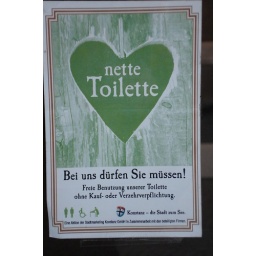
Seen on the front door of a museum in Constance, lake of Constance. You are allowed to need.